List of birds of Cuba

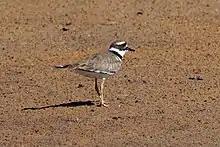
Killdeer

The family Charadriidae includes the plovers, dotterels, and lapwings. They are small to medium-sized birds with compact bodies, short thick necks, and long, usually pointed, wings. They are found in open country worldwide, mostly in habitats near water.